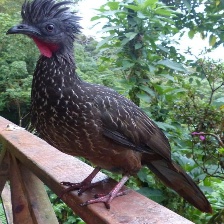
Species: BAND TAILED GUAN
Scientific name: PENELOPE ARGYROTIS